Princess Margarita of Baden

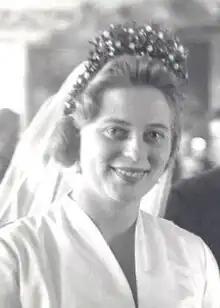

Princess Margarita of Baden ("Margarete Alice Thyra Viktoria Marie Louise Scholastica"; 14 July 1932 – 15 January 2013) was the only daughter of Berthold, Margrave of Baden, and Princess Theodora of Greece and Denmark. She was the eldest surviving cousin of King Charles III and eldest surviving niece of Queen Elizabeth II and Prince Philip, Duke of Edinburgh.